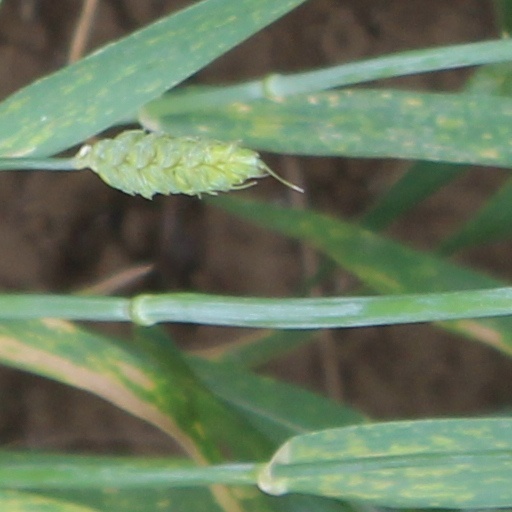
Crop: wheat